The Fox and the Crow (Aesop)

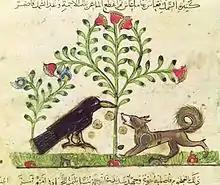
An illustration of the Indian fable as told in the Arabic Kalila and Dimna

The German writer Gotthold Ephraim Lessing, who had decided views on how fables should be written, gave Aesop's "Der Rabe und der Fuchs" an ironic twist. In his rewritten version, a gardener has left poisoned meat out to kill invading rats. It is this that the raven picks up but is flattered out of it by the fox, which then dies in agony. To emphasise the moral he is drawing, Lessing concludes with the curse, 'Abominable flatterers, may you all be so rewarded with one poison for another!'.